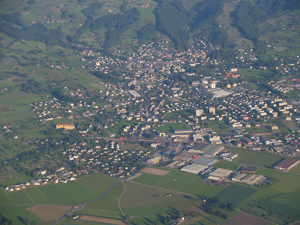
Altstätten est une petite cité rurale de Suisse sise dans le canton de Saint-Gall au pied des monts d'Appenzell.